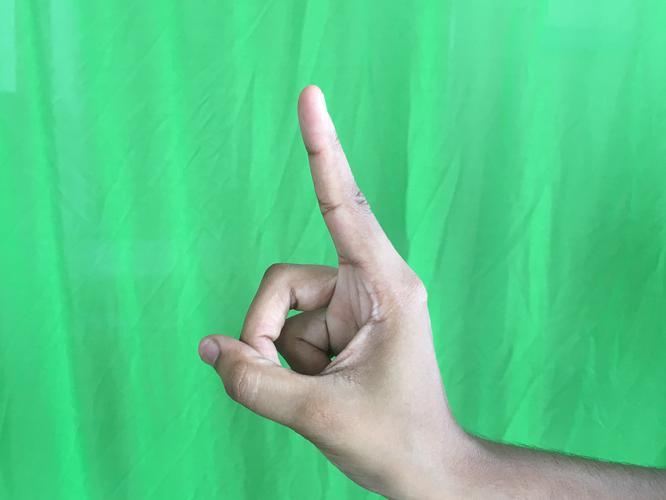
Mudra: Suchi
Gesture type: single_hand